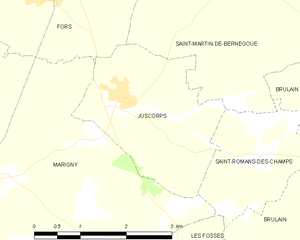
Carte des communes françaises Juscorps